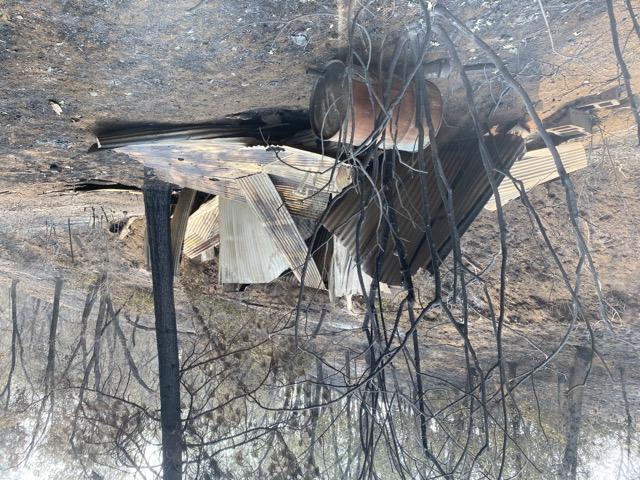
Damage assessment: destroyed